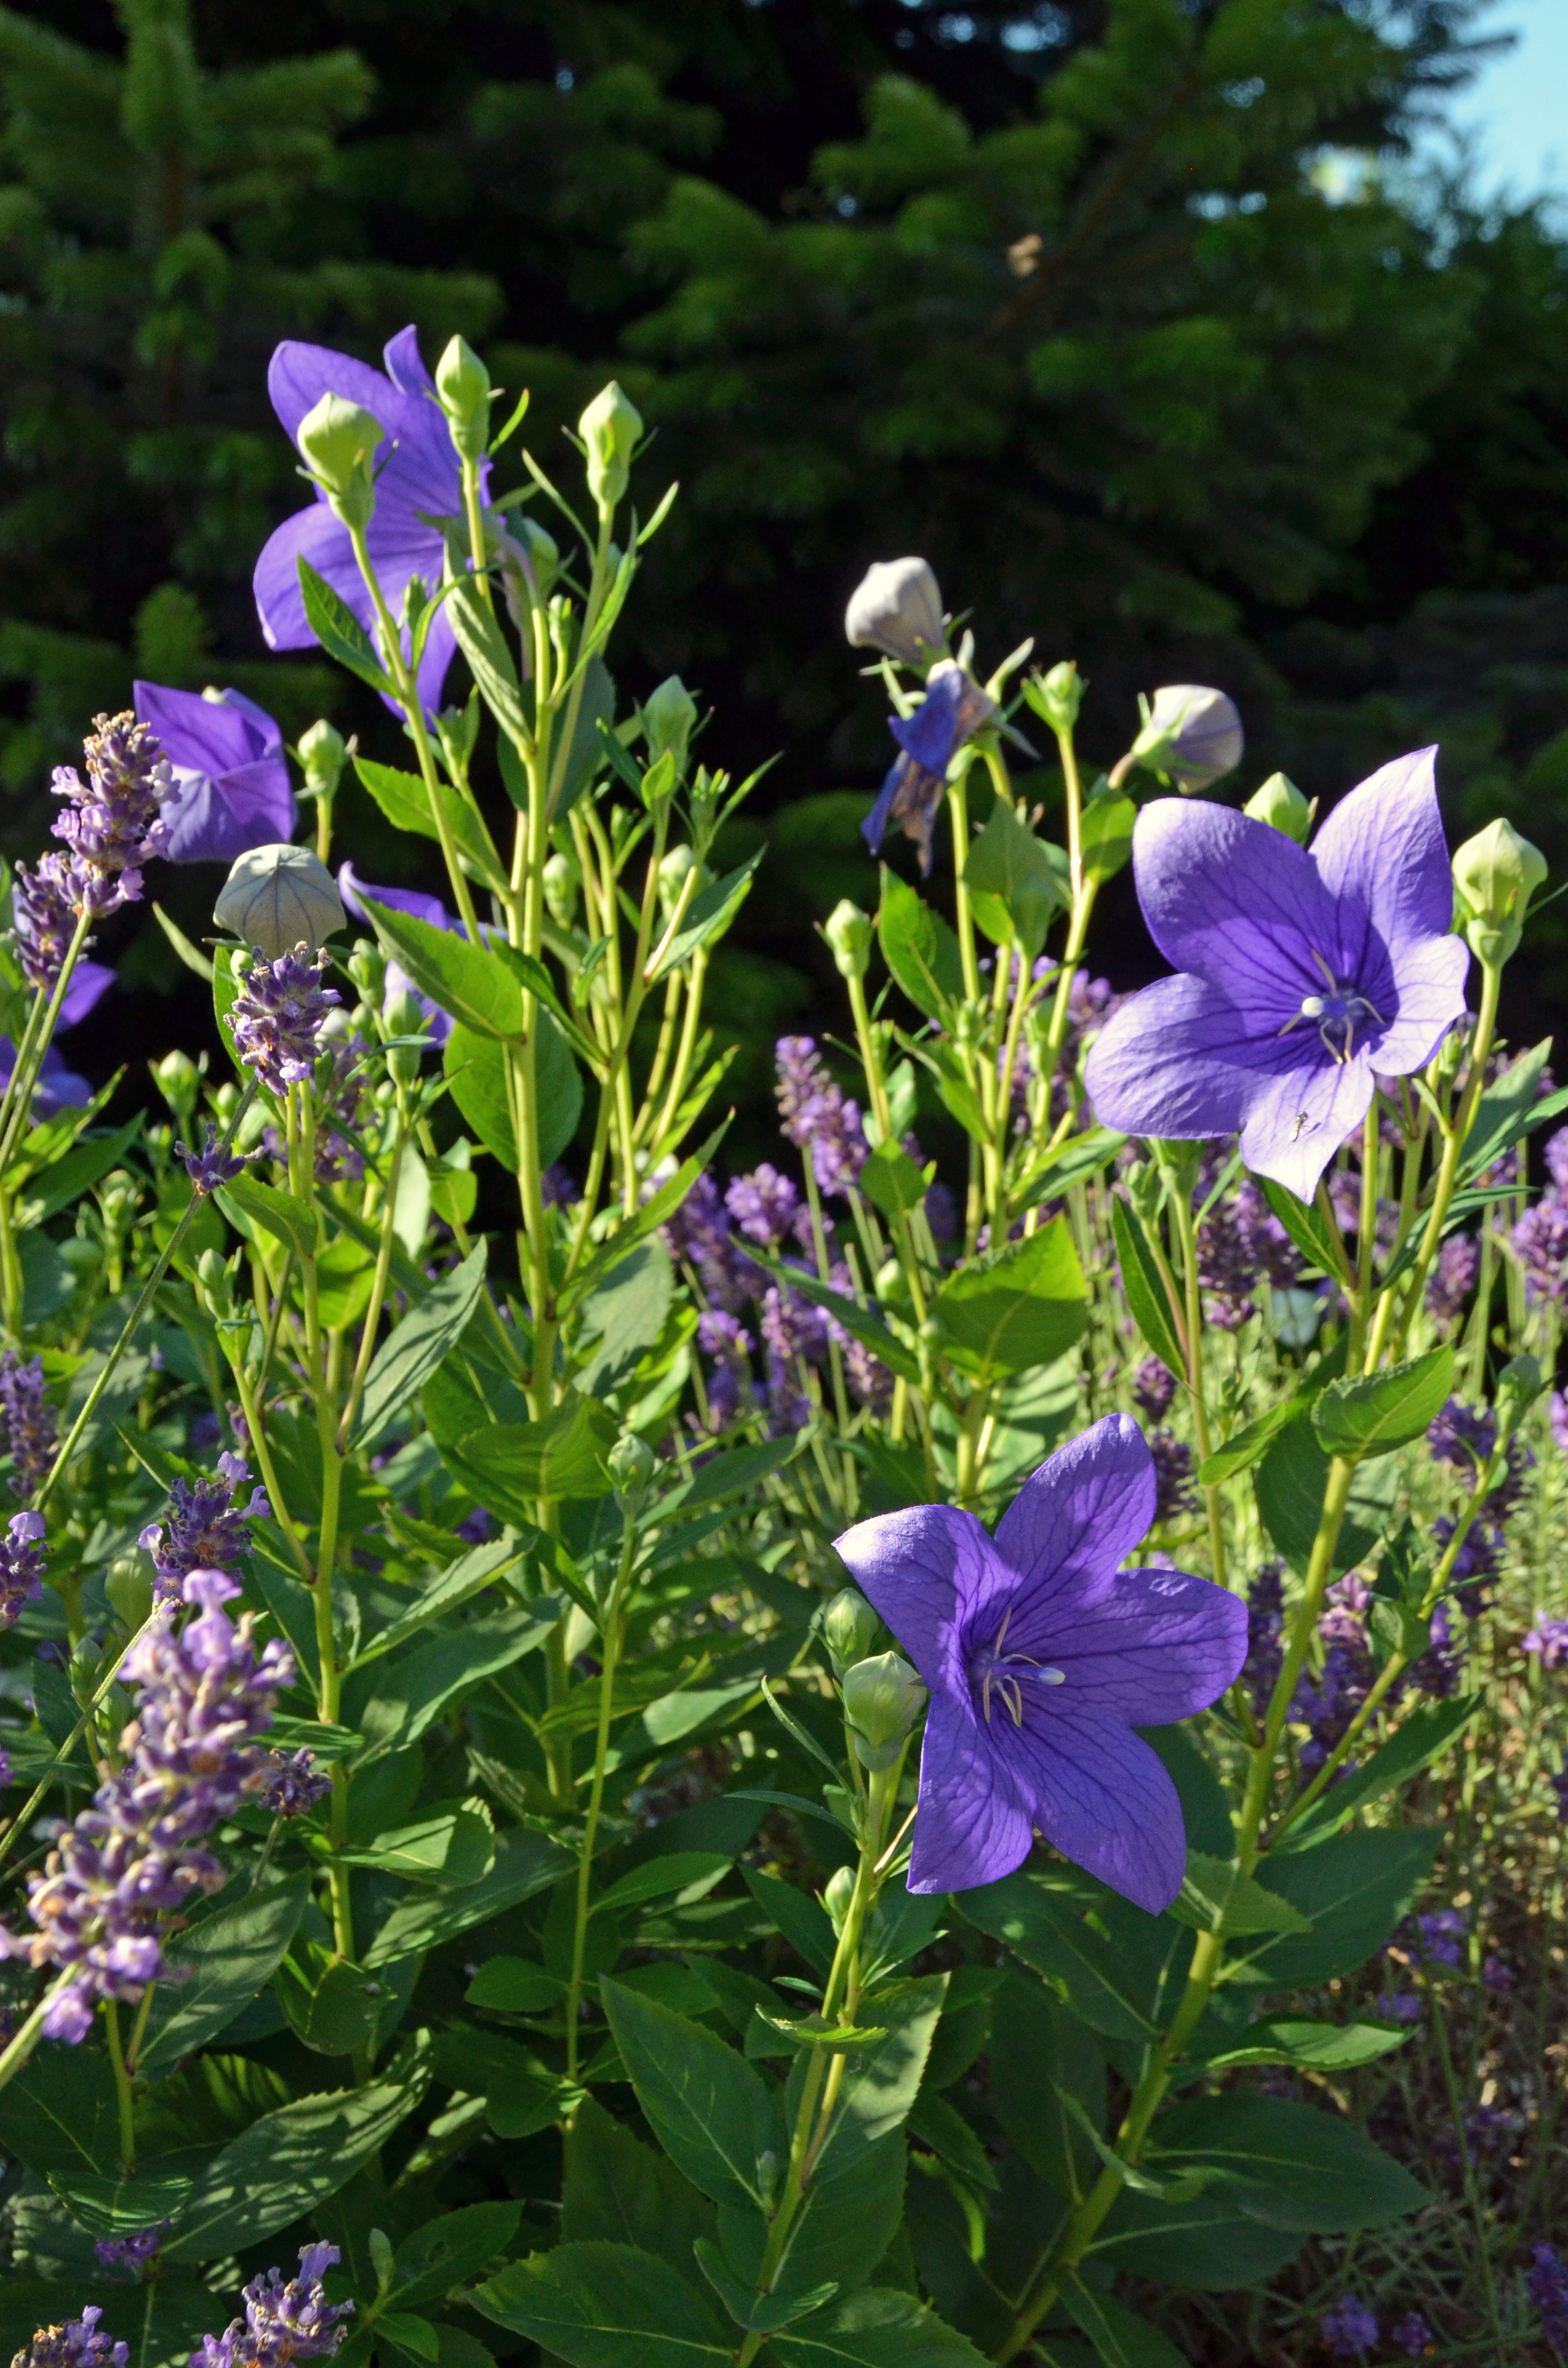
plant, meadow, flower, summer, botany, garden, flora, wildflower, flowers, flowering plant, balloon flower, bellflower family, chinese bellflower, land plant, violet family